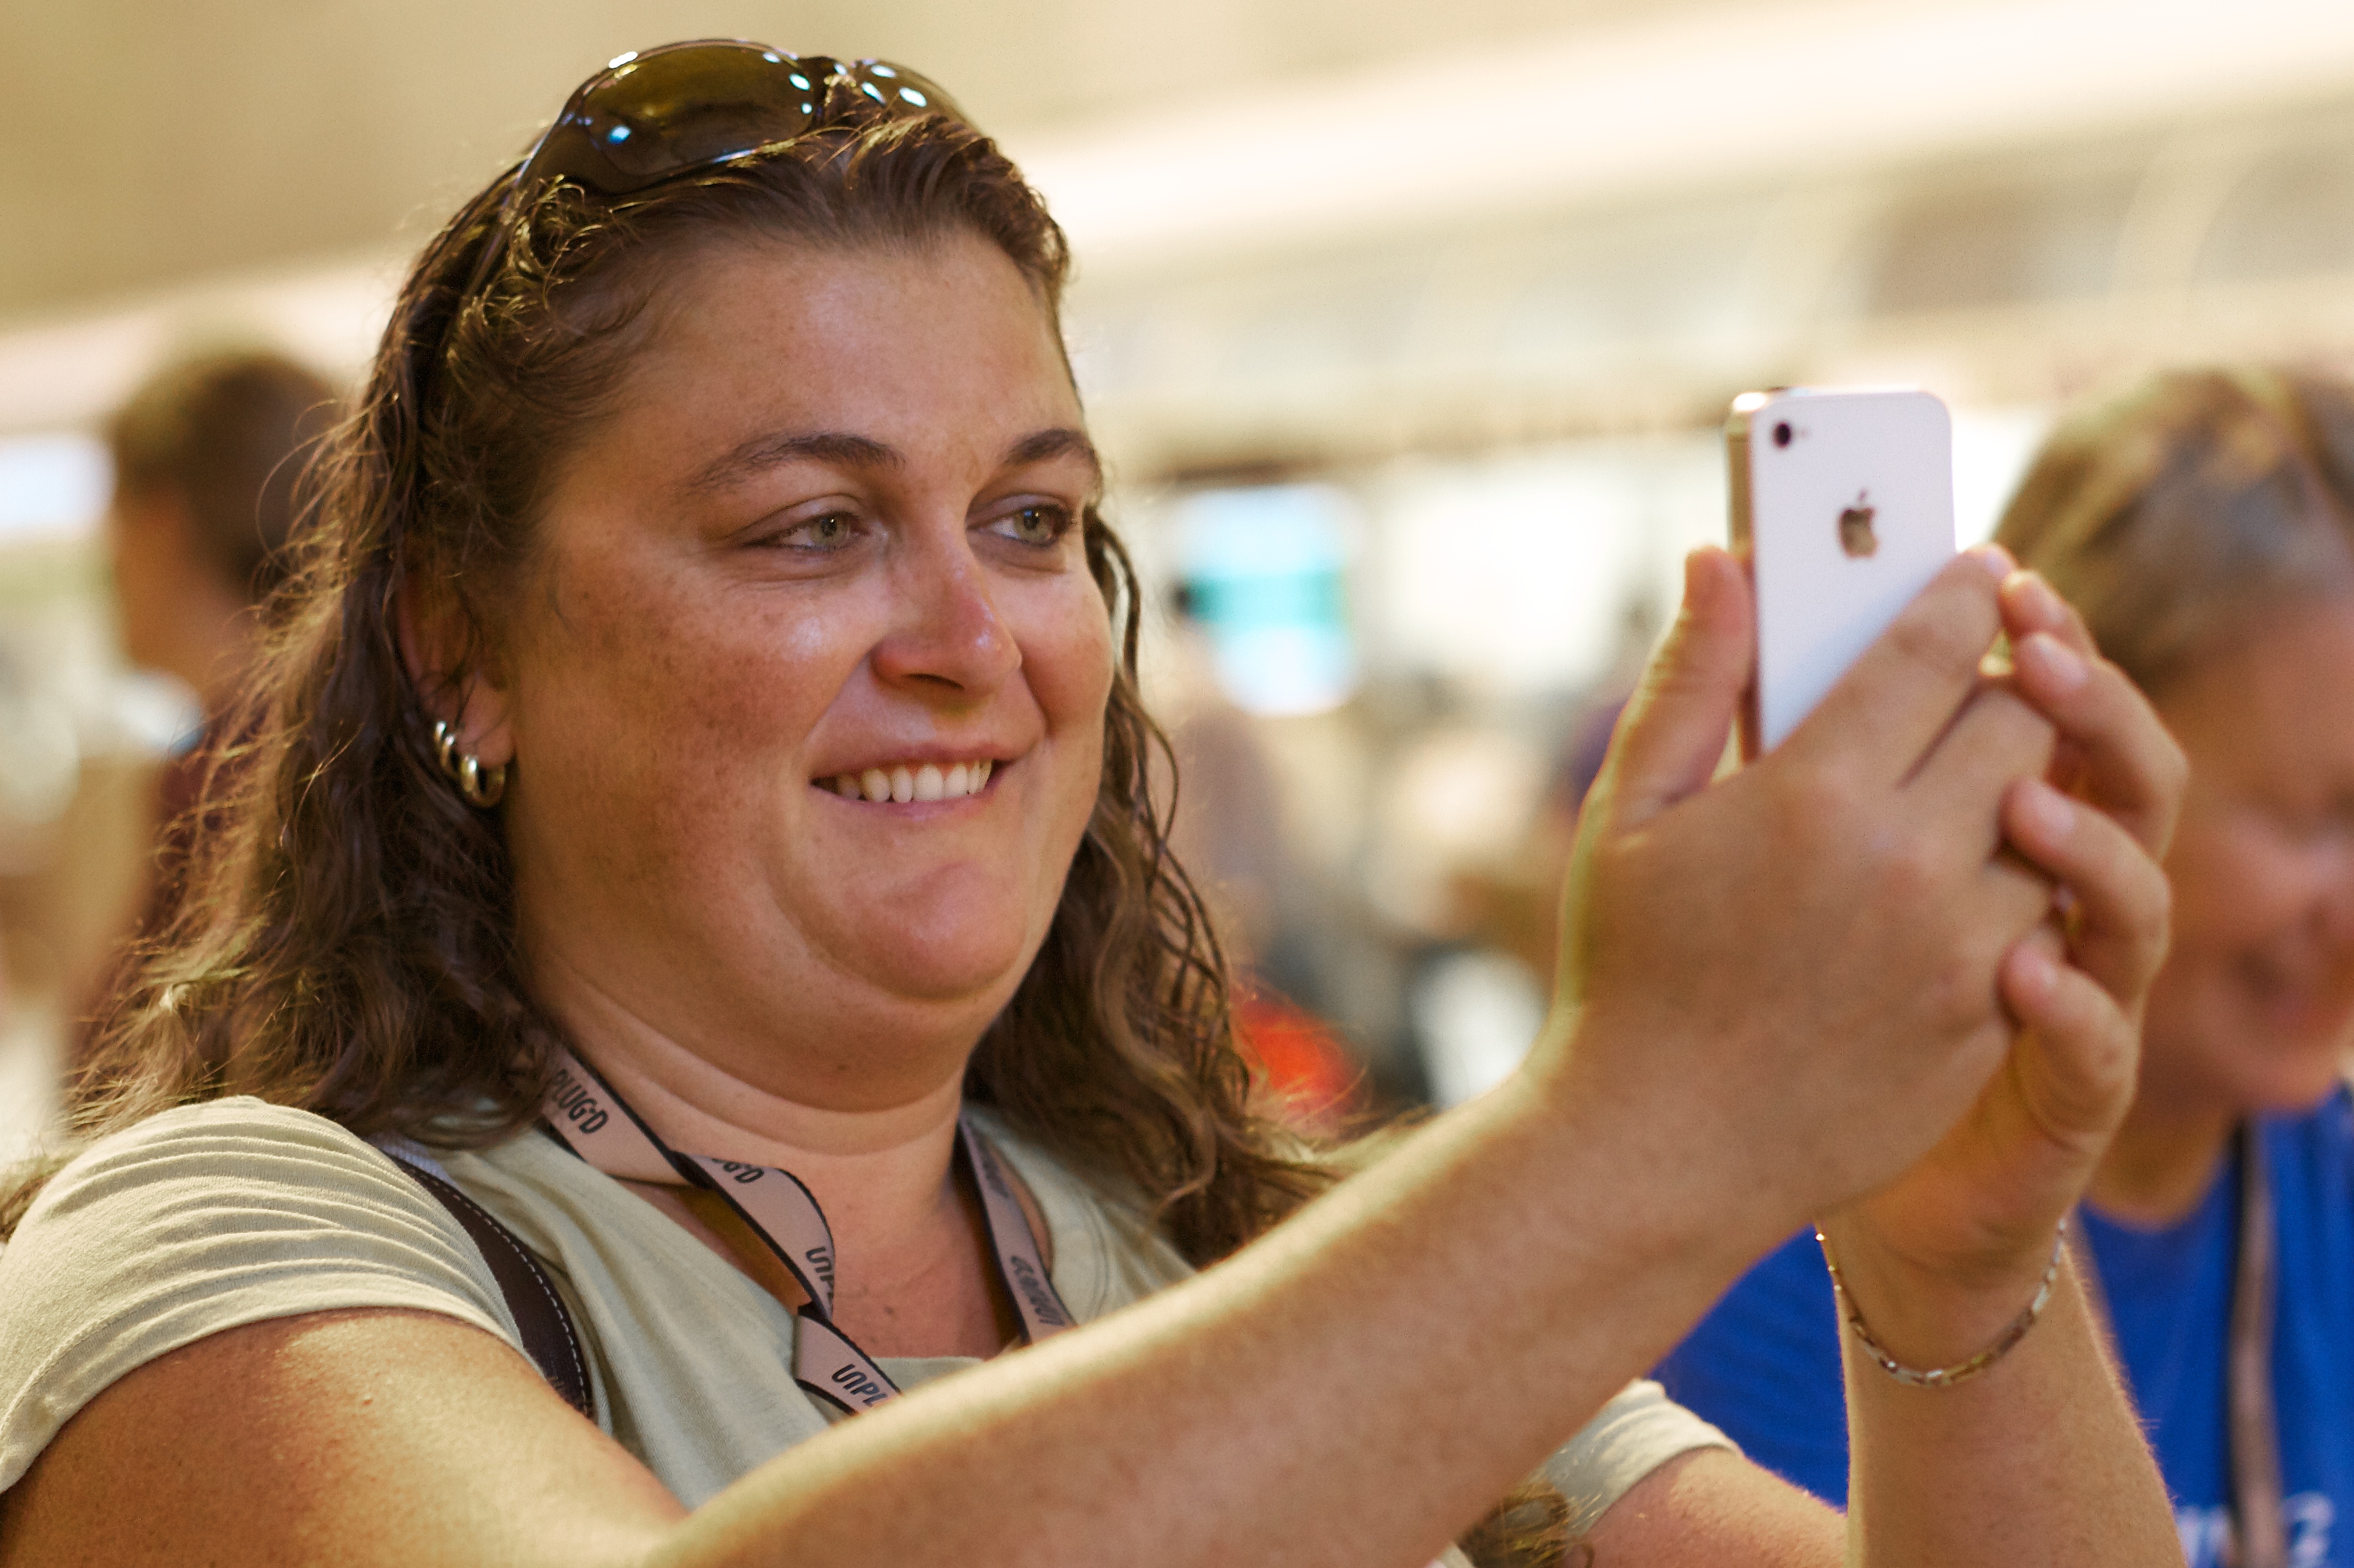
hand, person, people, youth, unplugd12